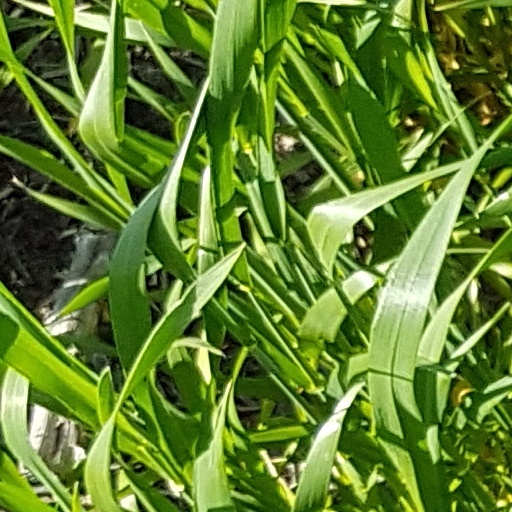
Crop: wheat